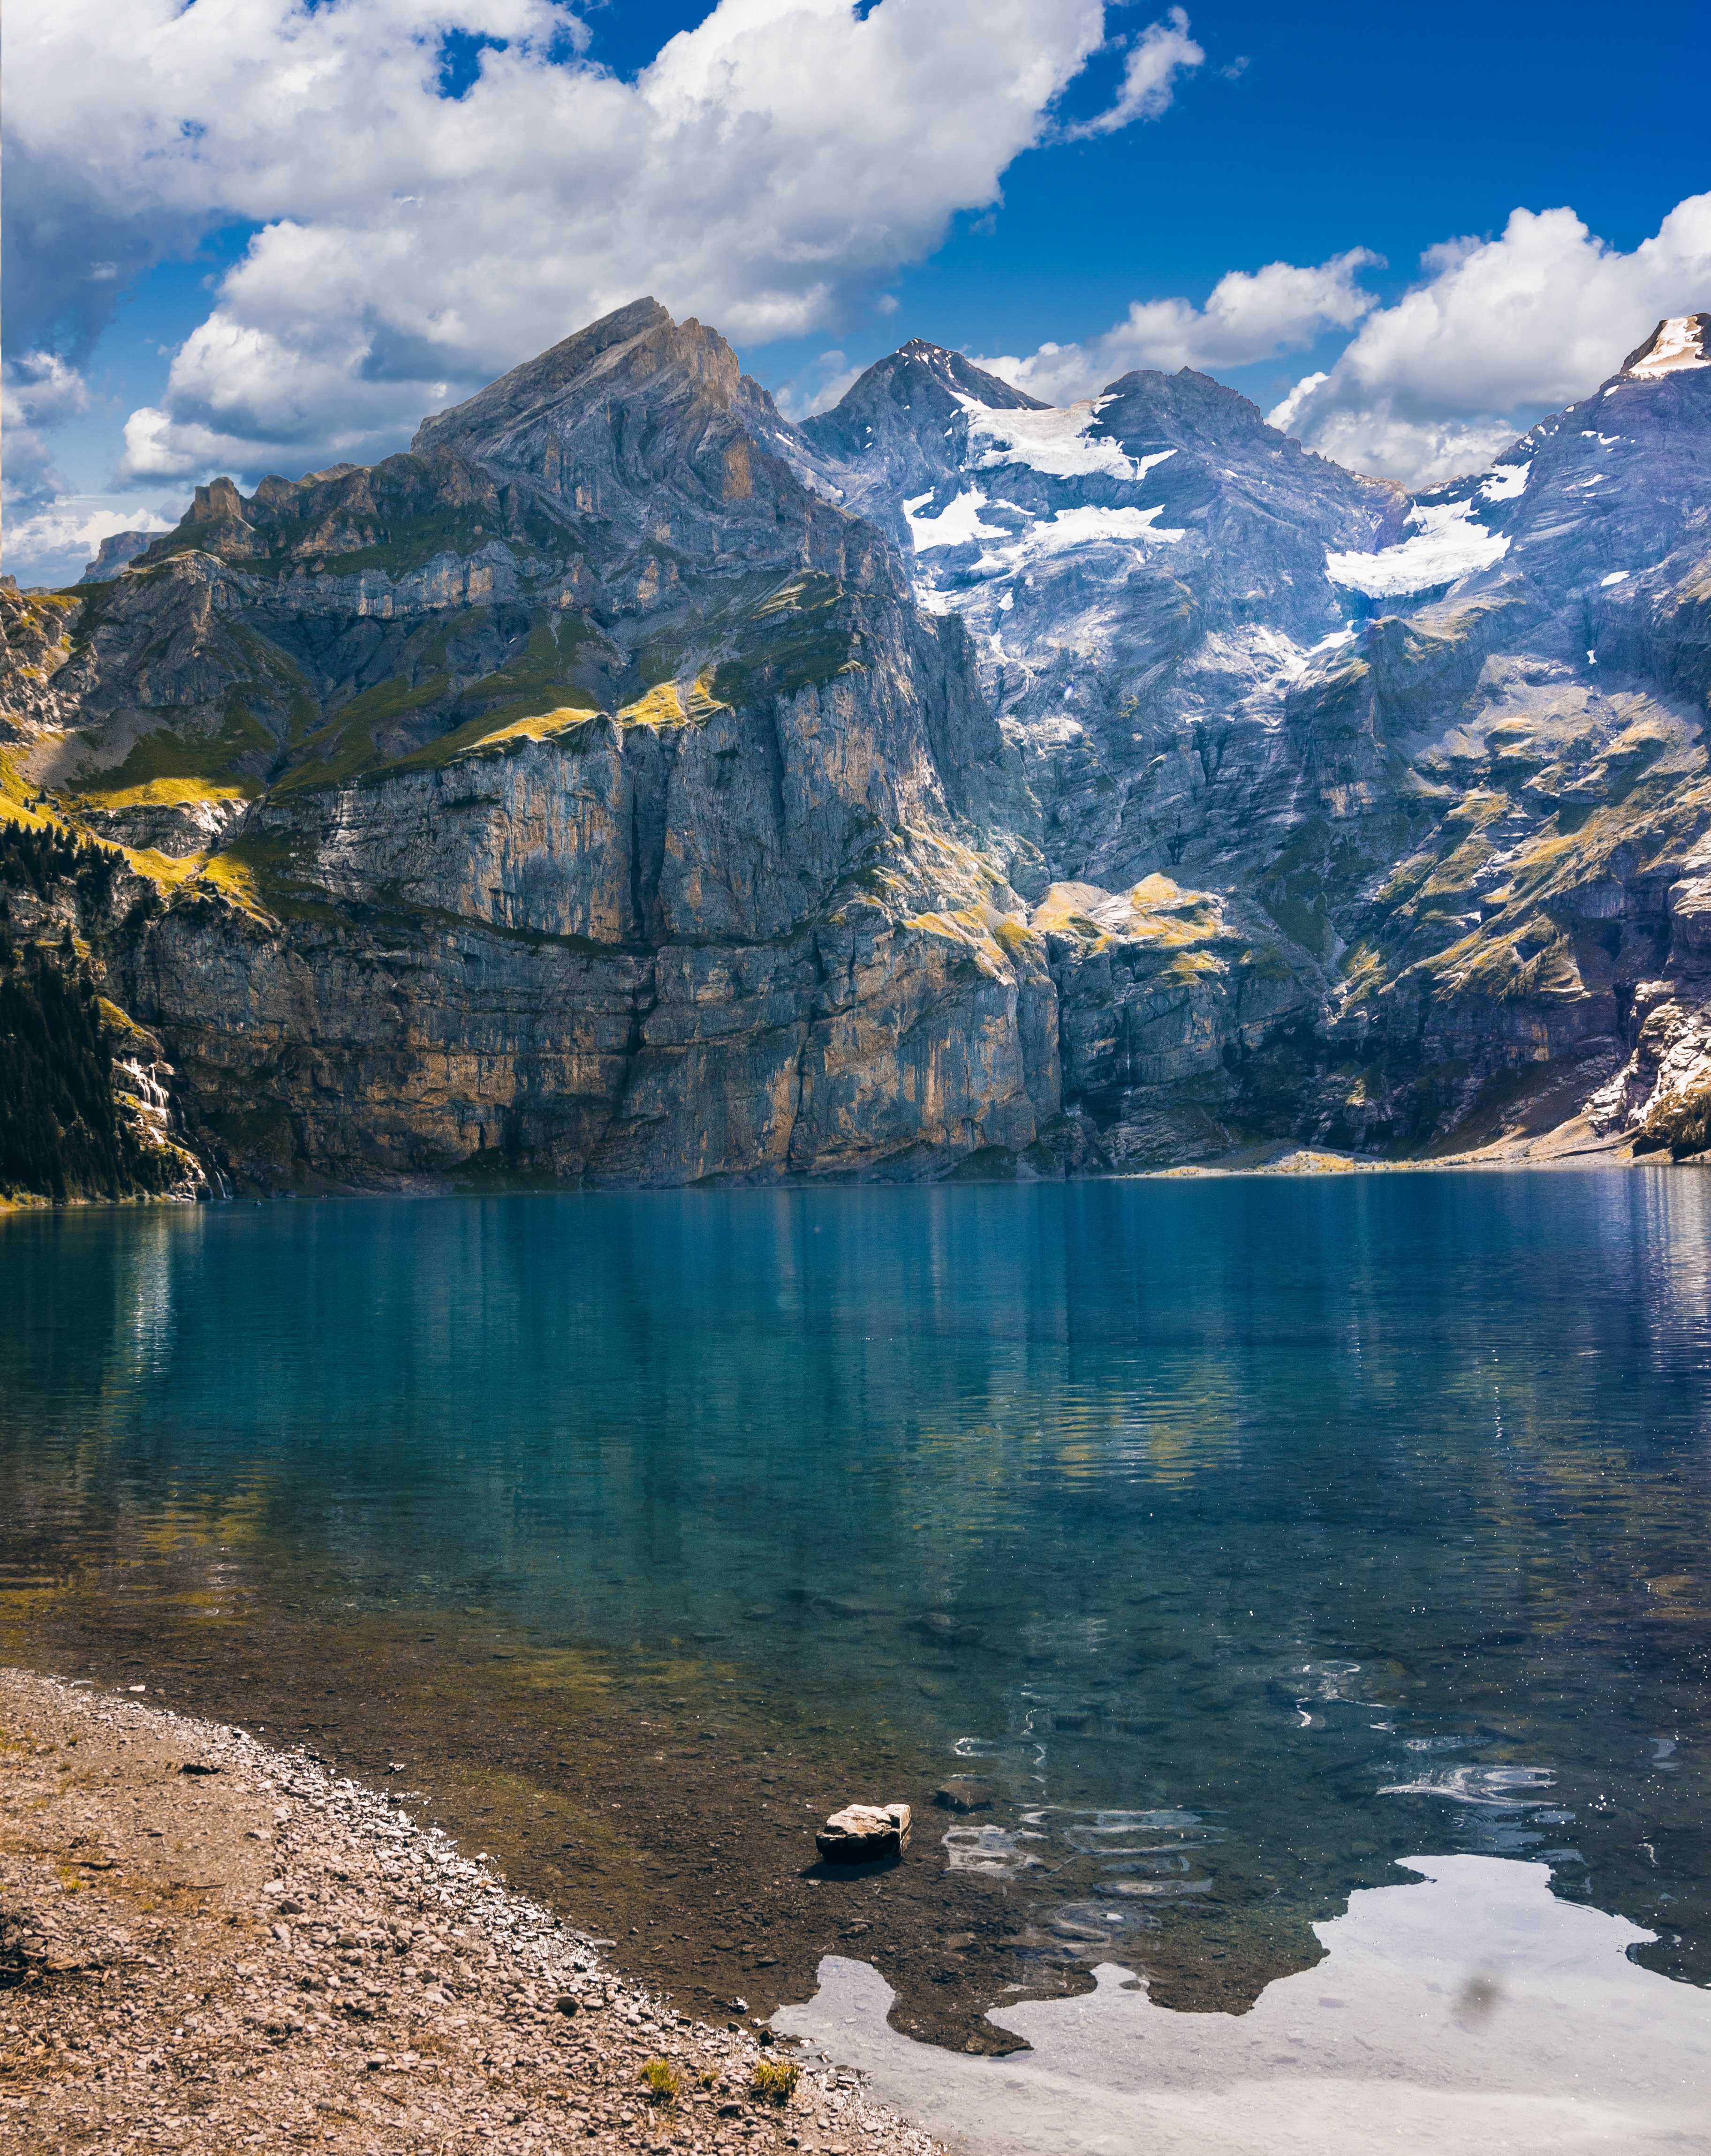
landscape, sea, water, nature, wilderness, mountain, snow, cloud, sky, lake, valley, mountain range, summer, reflection, holiday, alpine, fjord, reservoir, national park, body of water, blue sky, mountain peak, bank, mountains, alps, blue lake, wallpaper, switzerland, fell, loch, abendstimmung, mirroring, evening sky, landform, lake oeschinen, kandersteg, geographical feature, mountainous landforms, glacial landform